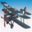
Label: airplane